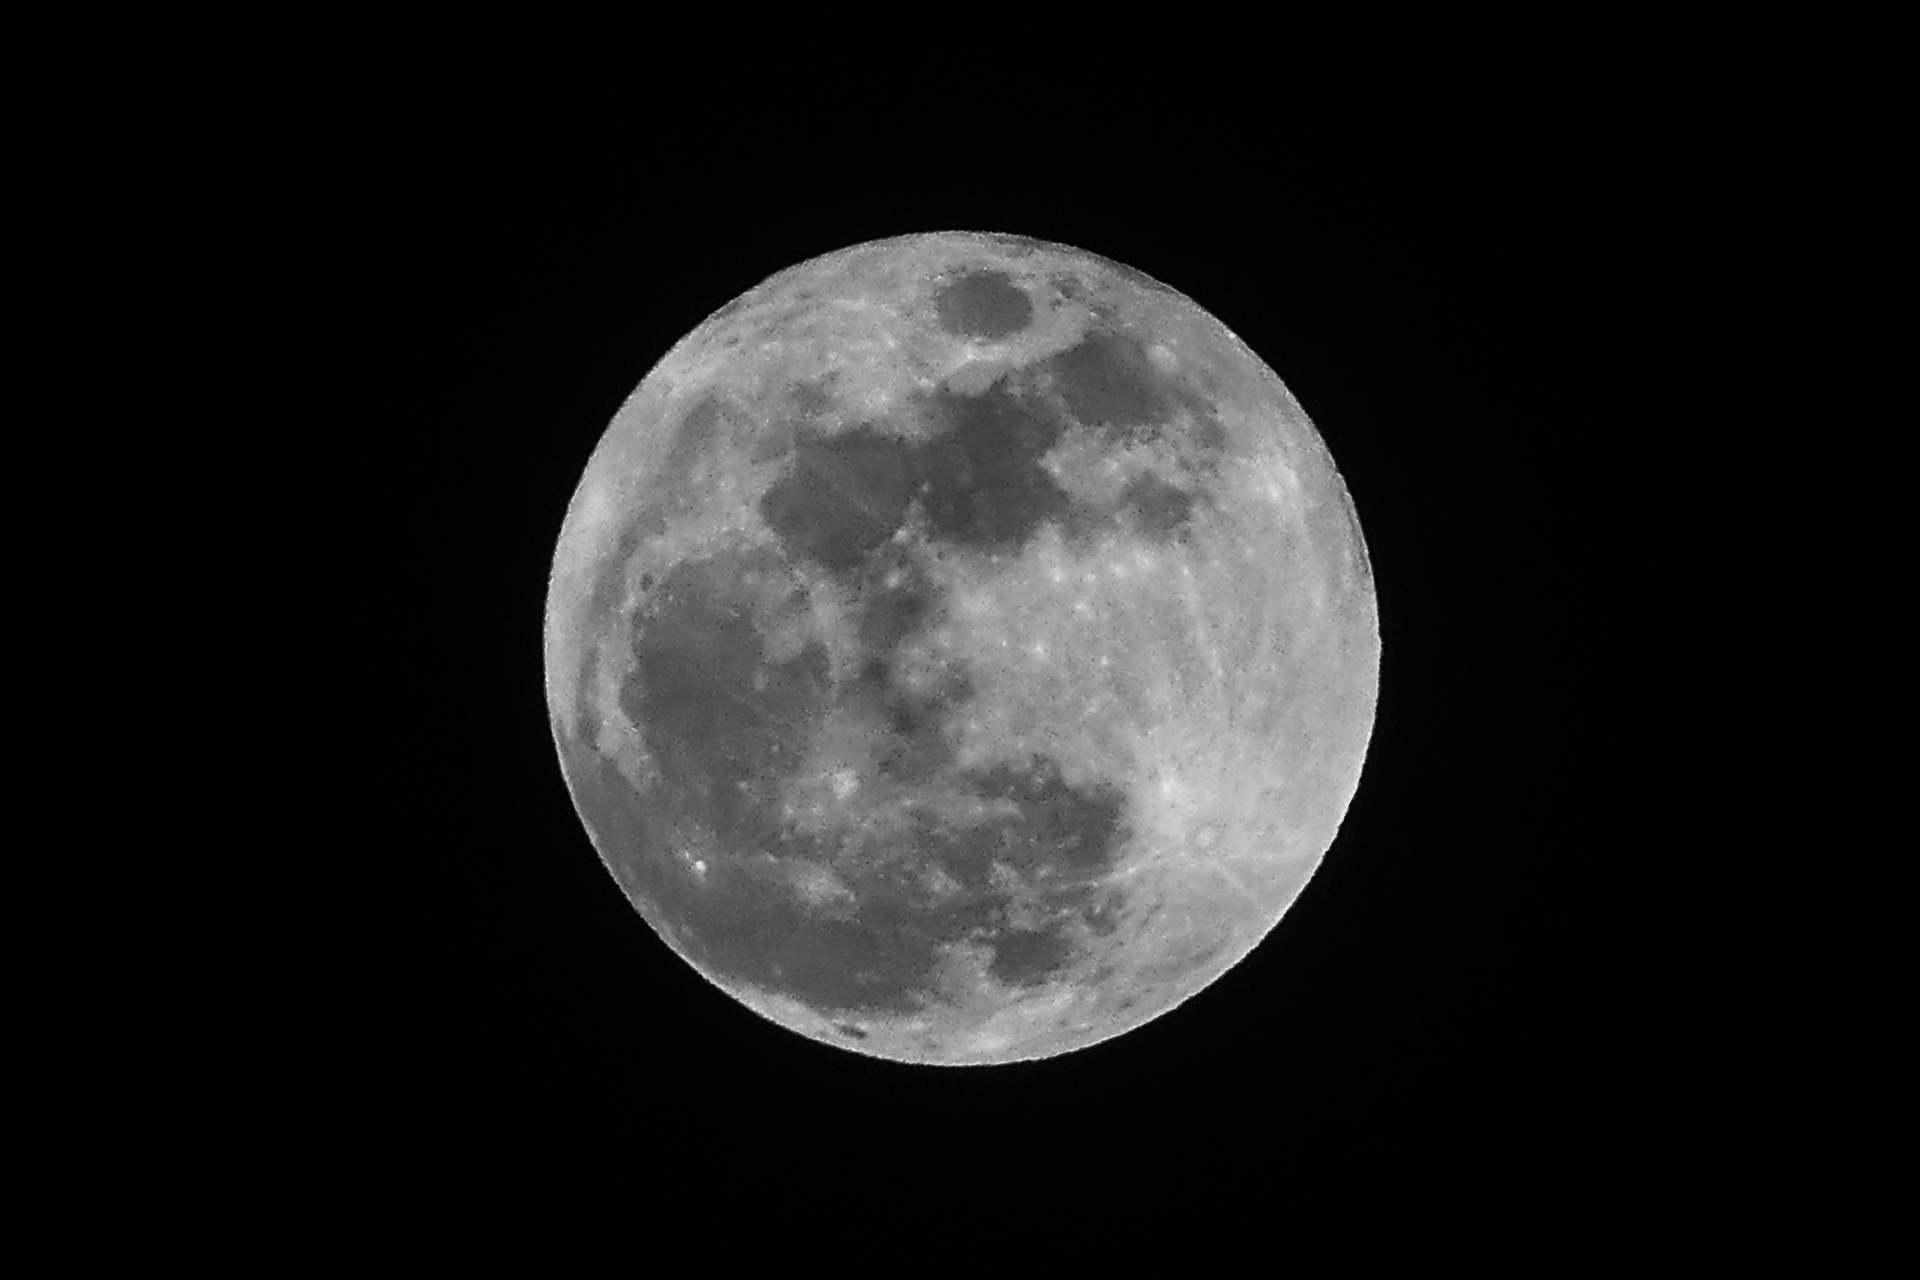
black and white, sky, night, atmosphere, darkness, moon, full moon, moonlight, circle, astronomy, moon at night, astronomical object, celestial event